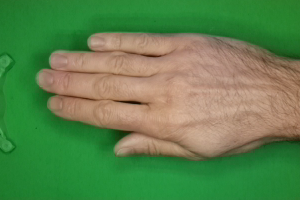
Label: paper